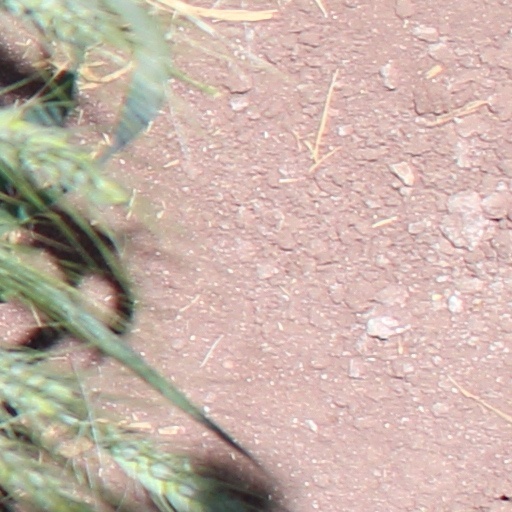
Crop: wheat